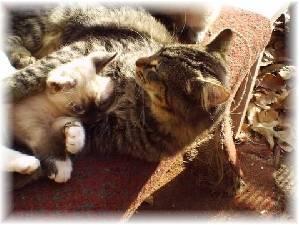
cat